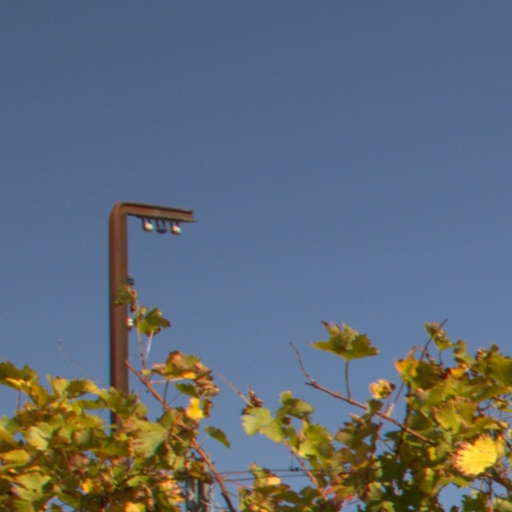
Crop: grape